2017–18 Tulane Green Wave men's basketball team

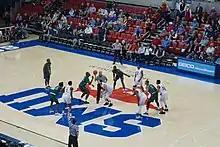
Tulane in action against the SMU Mustangs

!colspan=6 style=| AAC regular season